Hartford Electric Light Company

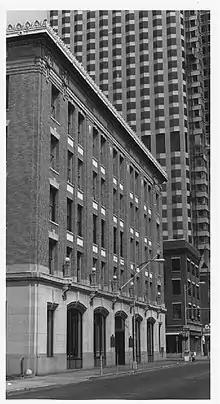
Pearl Street Headquarters of The Hartford Electric Light Company

The Hartford Electric Light Company (HELCO) is a defunct electrical company that was located on Pearl Street in Hartford, Connecticut. HELCO merged with the Connecticut Power Company in 1958. These merged with the Connecticut Light and Power Company (CL&P) and the Western Massachusetts Electric Company (WMECO) in 1966 to form Northeast Utilities (NU). Its former corporate headquarters building and main facility are in the Ann Street Historic District.